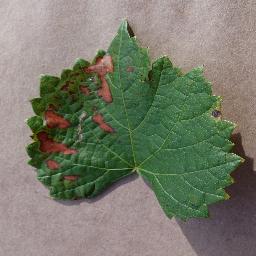
Label: Grape___Esca_(Black_Measles)